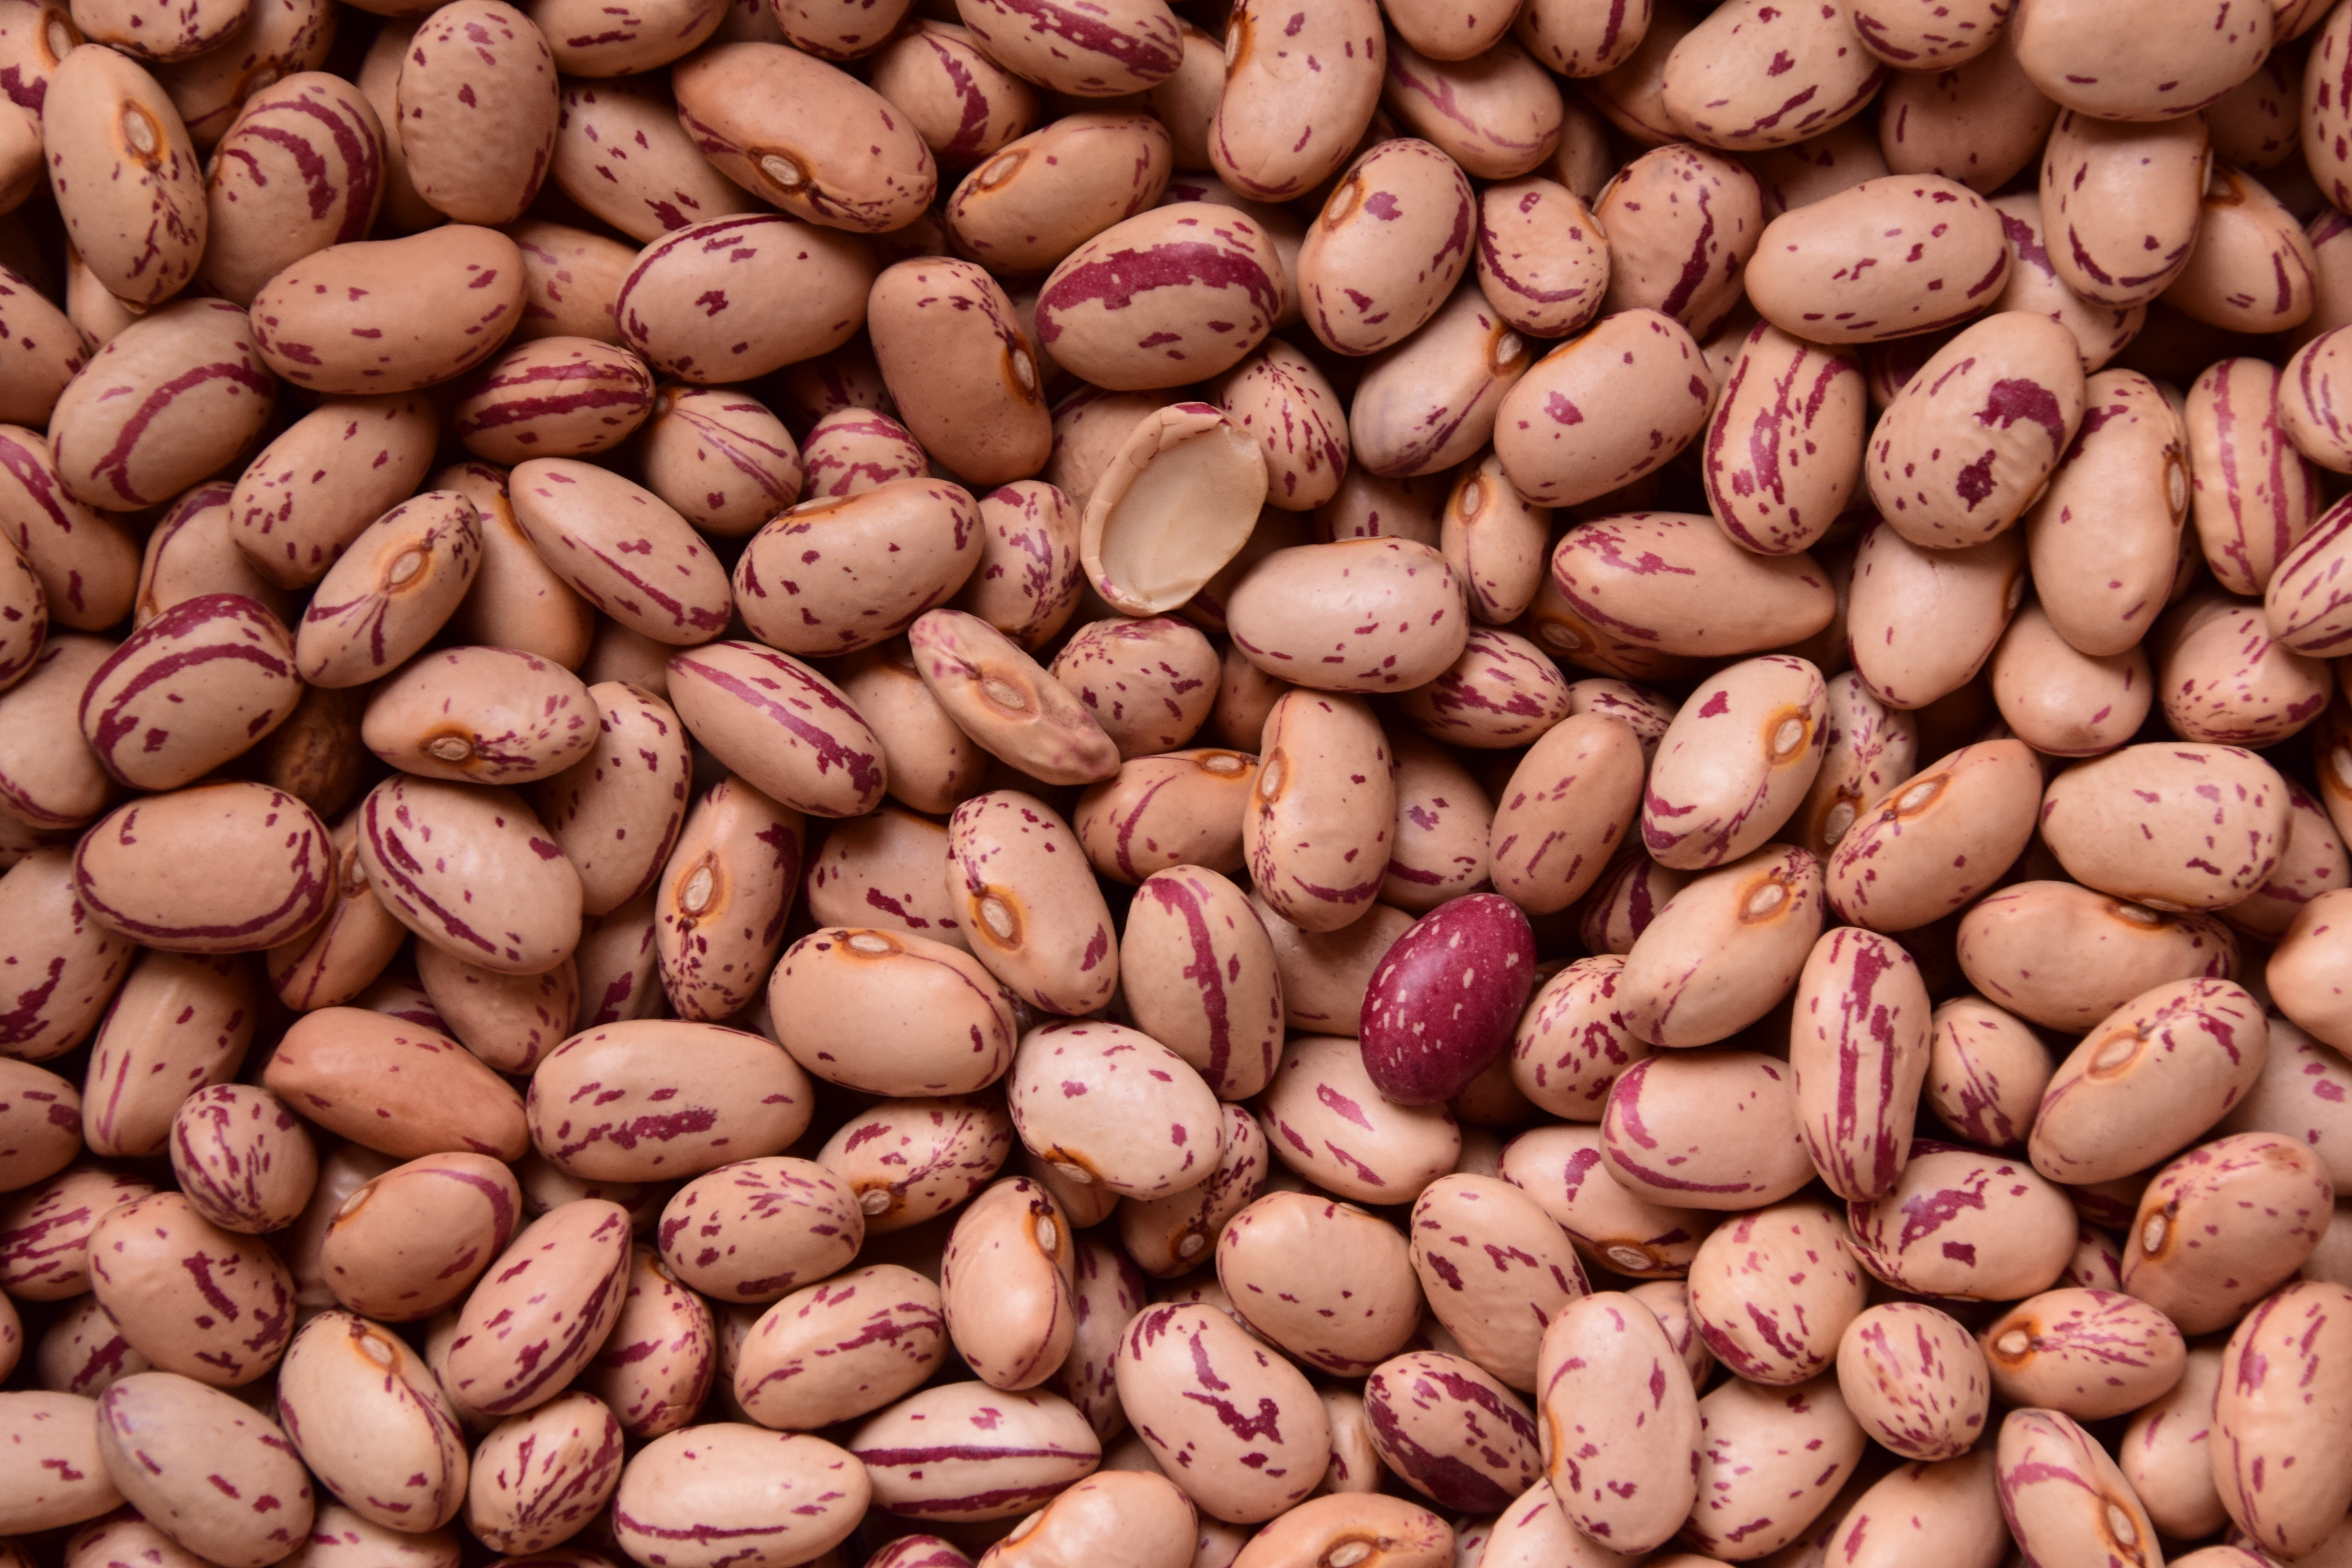
plant, food, produce, vegetable, healthy, eat, delicious, caffeine, nutrition, vegetables, vegan, vegetarian, beans, meatless, protein, flowering plant, legumes, land plant, common bean, quail beans